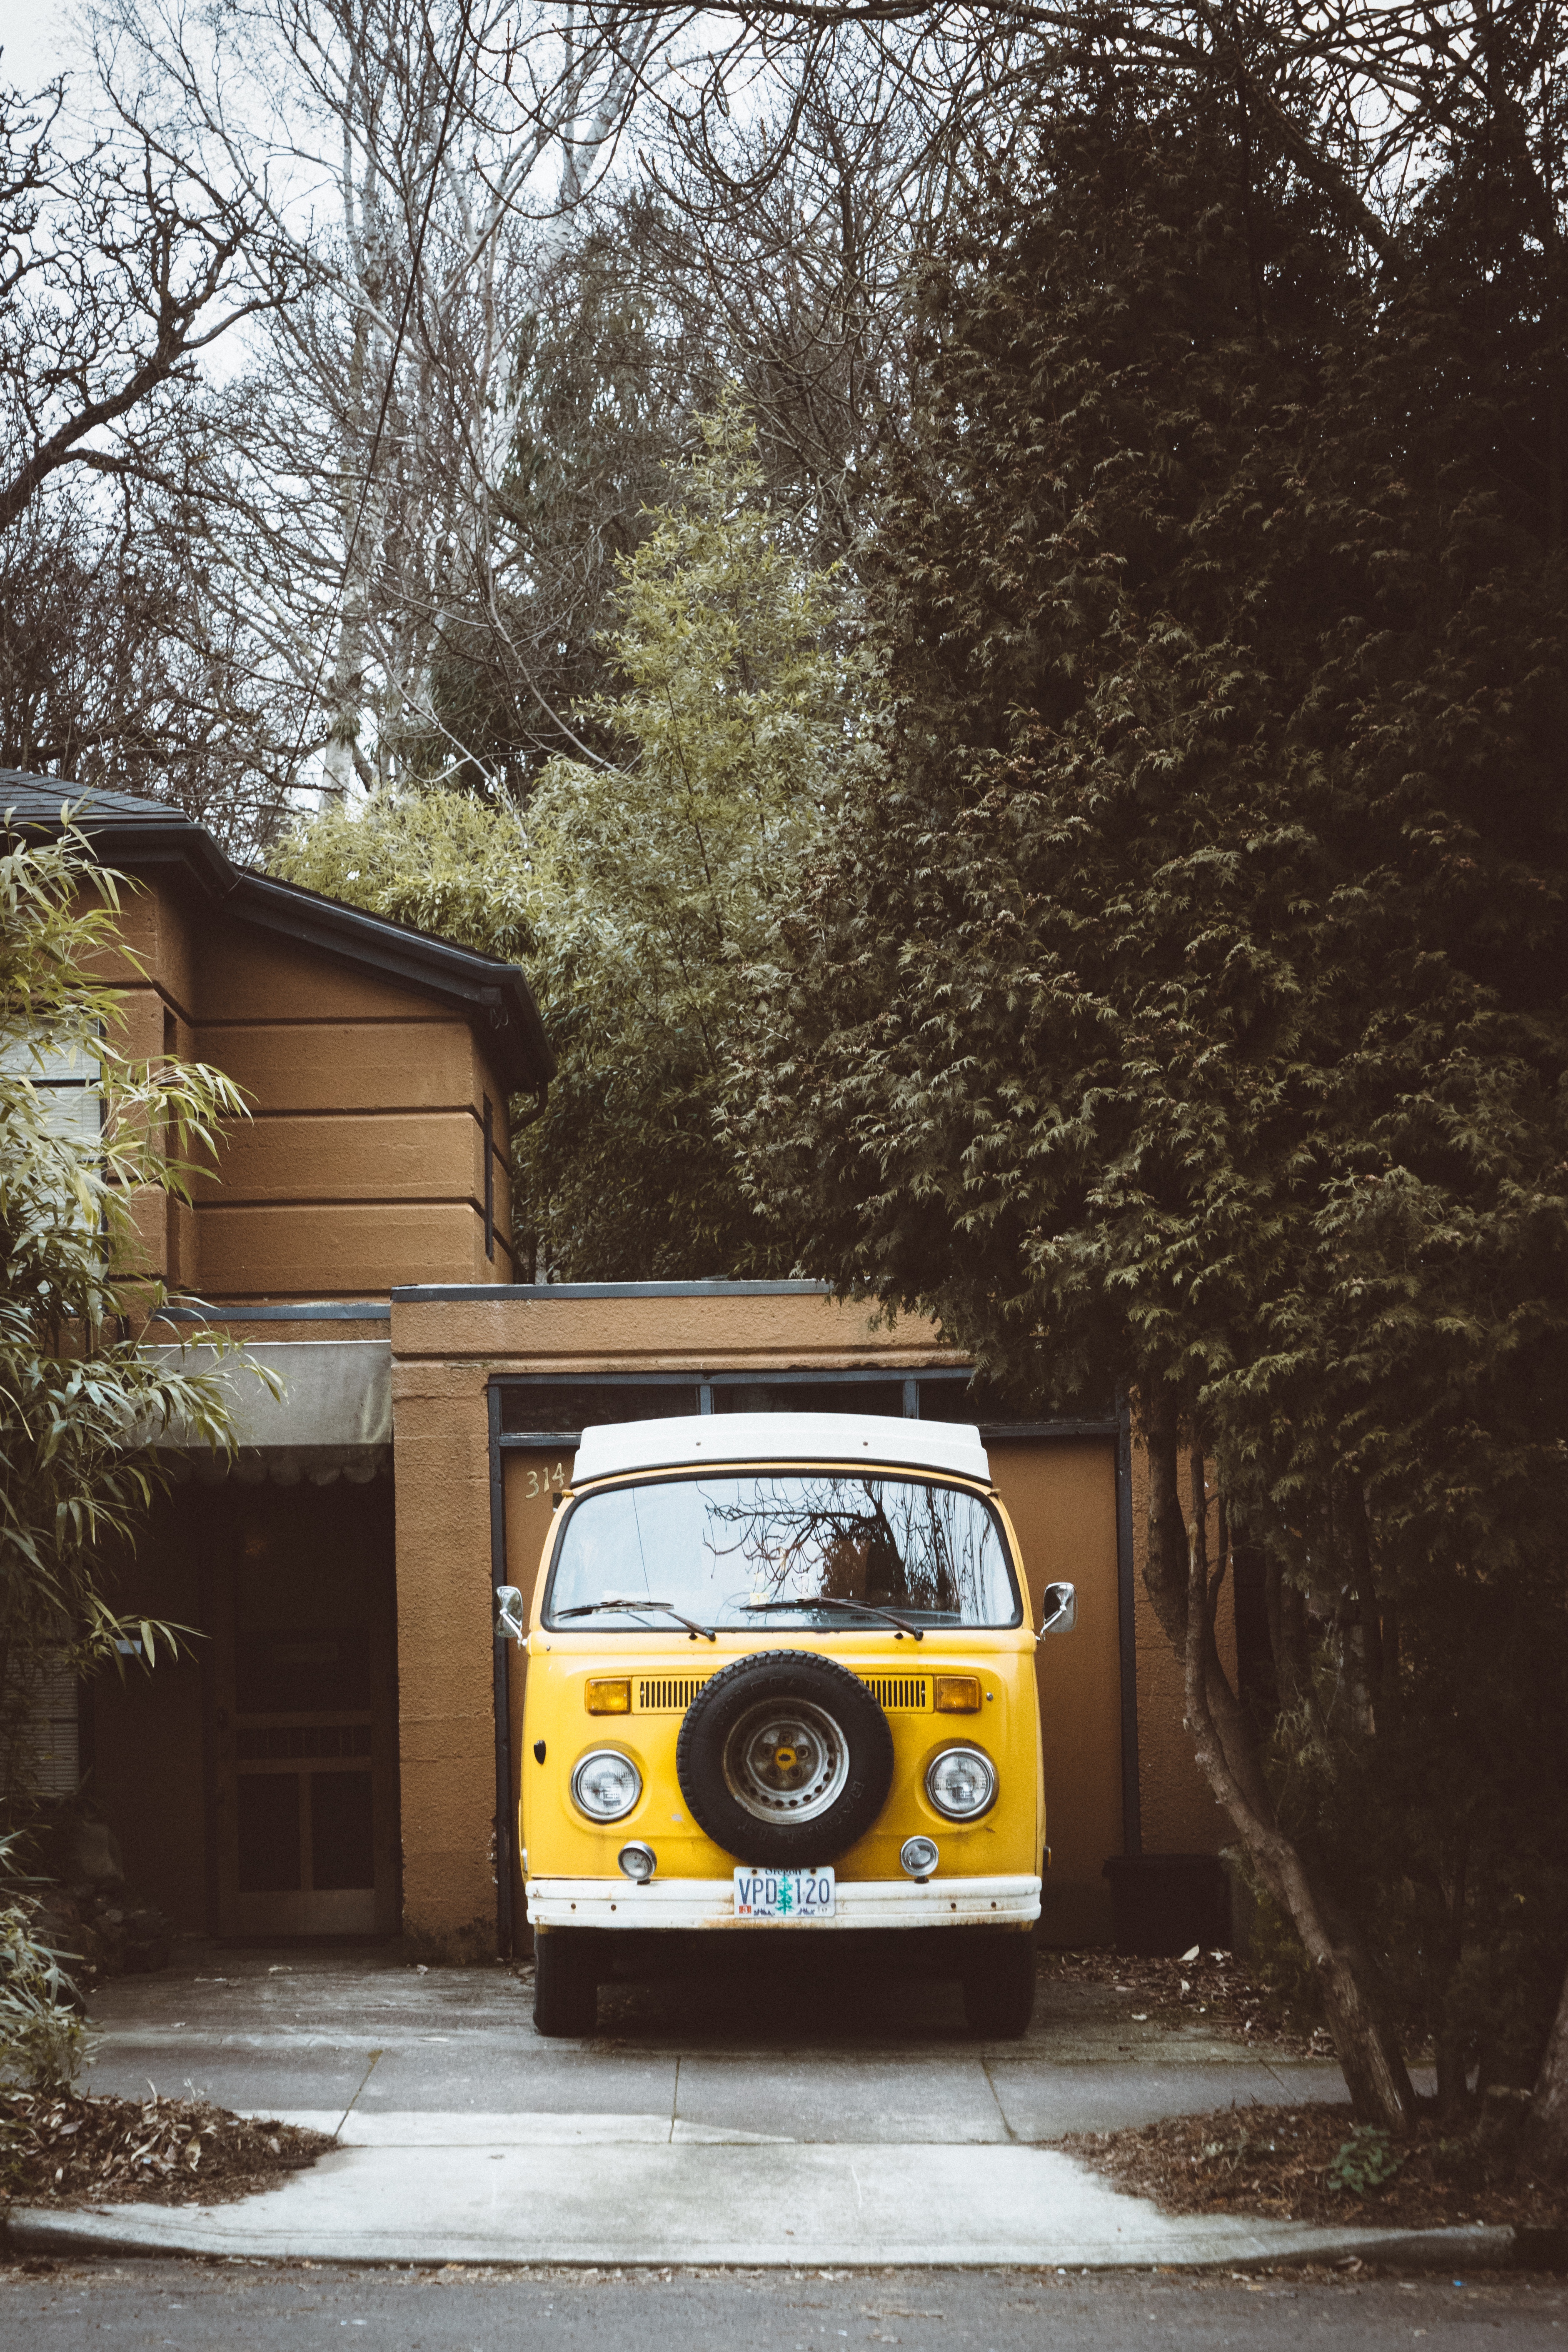
land vehicle, car, motor vehicle, vehicle, yellow, transport, automotive design, tree, automotive lighting, automotive exterior, headlamp, off road vehicle, plant, city car, compact car, hatchback, subcompact car, land rover defender, classic, supermini, mini, road